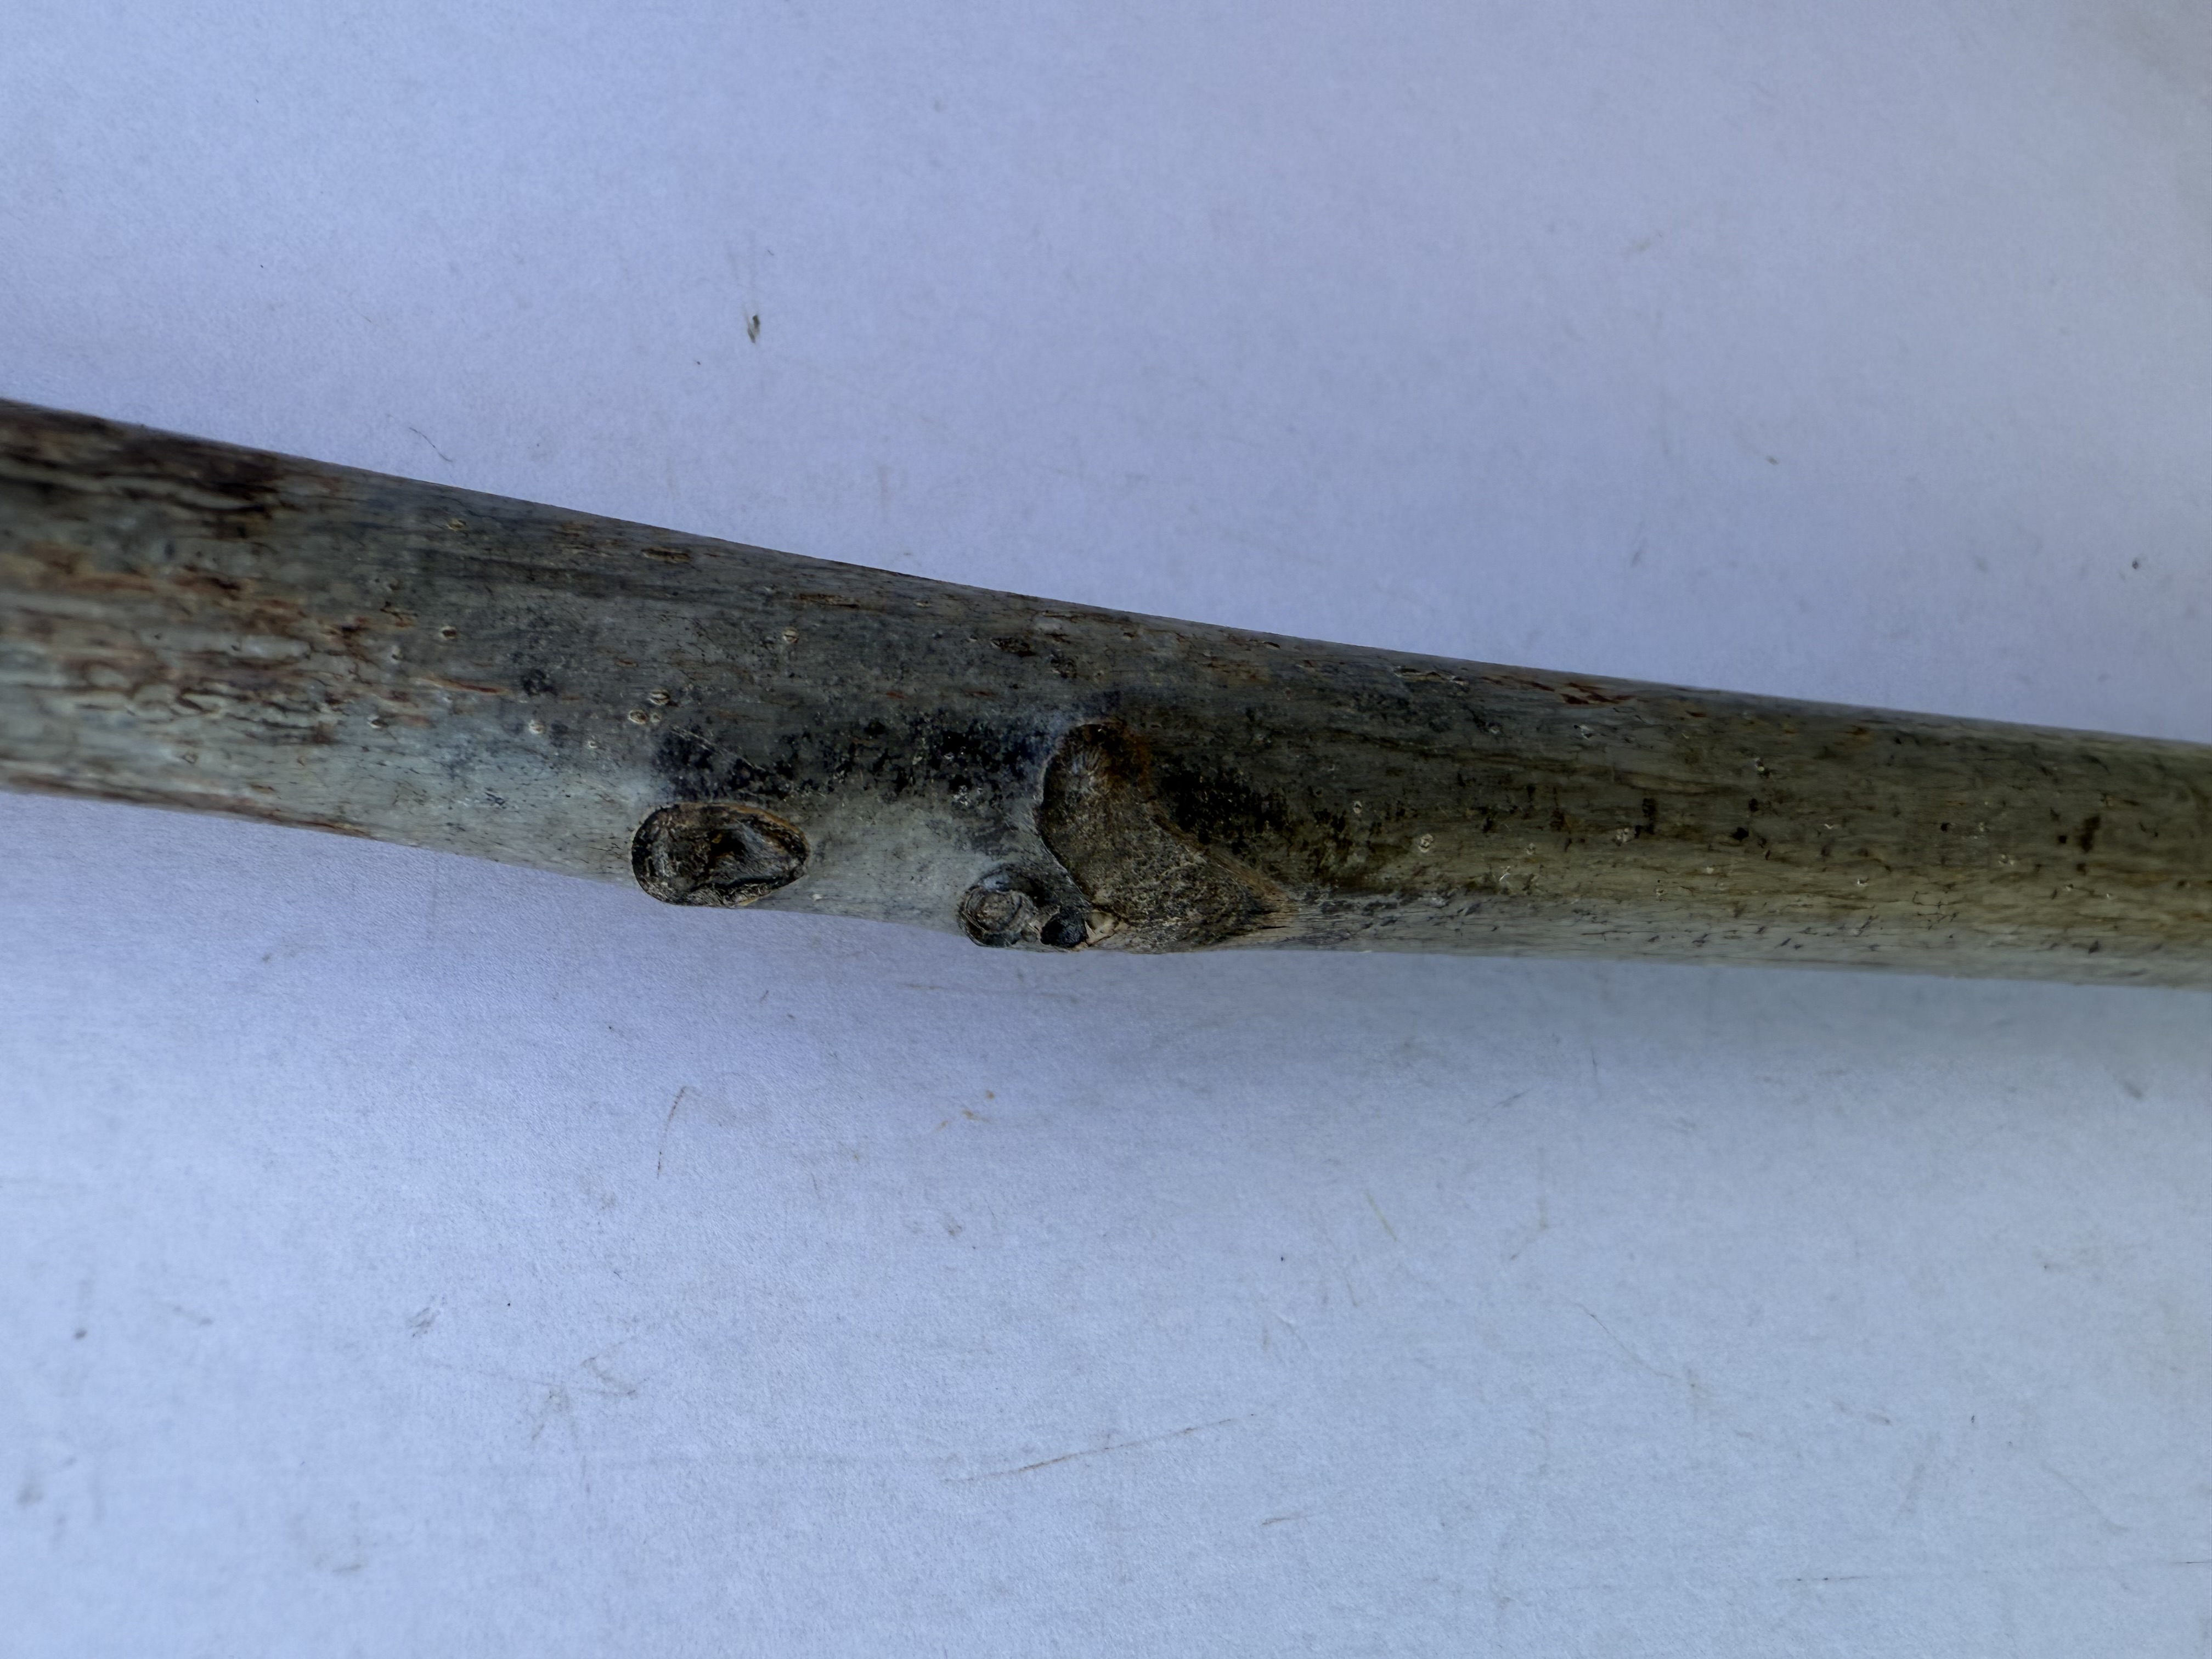
Variety: Wild Walnut